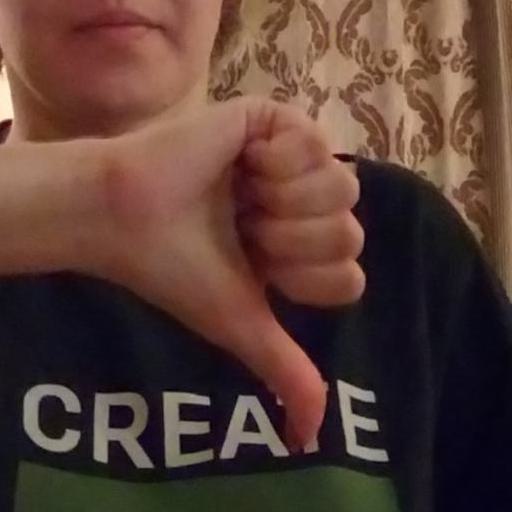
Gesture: dislike